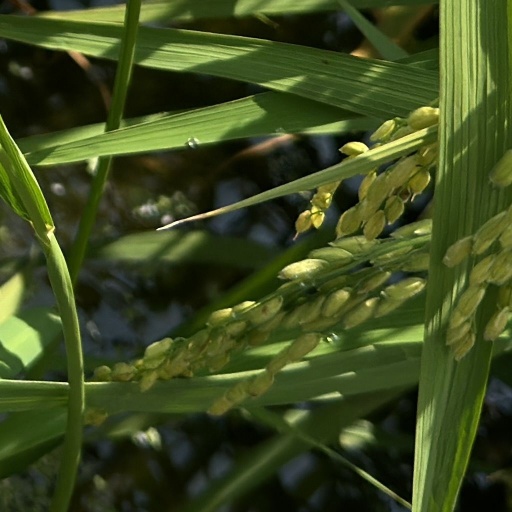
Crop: rice